Alexander Wurz

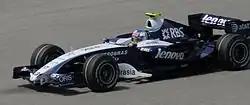
Wurz at the 2007 Malaysian Grand Prix.

In , Wurz was a test driver for McLaren. In , he was almost promoted as race driver to replace Mika Häkkinen, but he remained as test driver after Kimi Räikkönen took over.